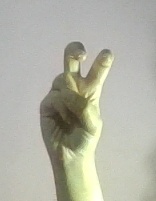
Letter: toot